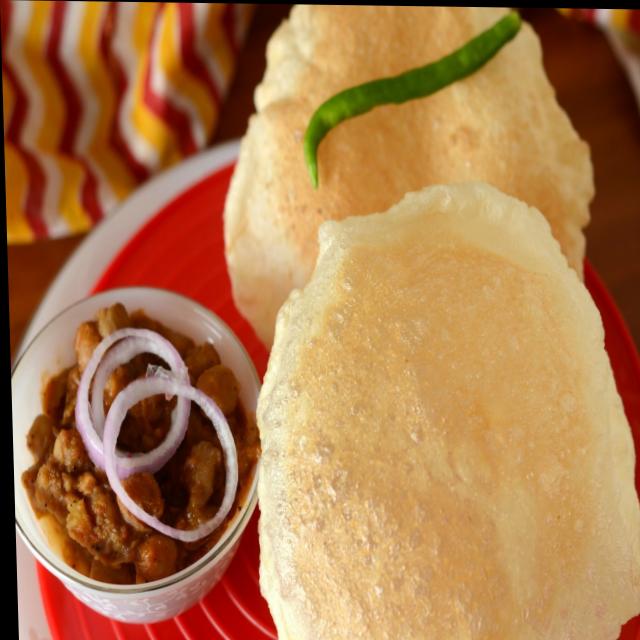
Dish: chole_bhature